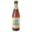
Label: bottle